Osterøy

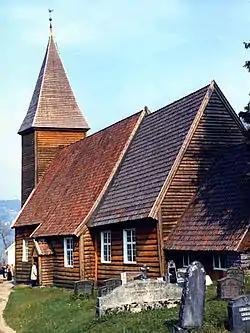
View of the church at Hamre, dating back to 1622

The coat of arms was granted on 20 December 1985. The official blazon is ""Argent, three axes fesswise azure blades to the base, 2-1"". This means the arms have a field (background) has a tincture of argent which means it is commonly colored white, but if it is made out of metal, then silver is used. The charge is a set of three broad axes laying horizontally with their blades facing down, with two axes at the top and one beneath. Broad axes were historically used in the construction of timber houses, which has long traditions in the municipality. Building craftsmen from Osterøy have been known for their solid work throughout the county. The designer was Egil Korsnes who based his design on the idea of Magnus Hardeland. The municipal flag has the same design as the coat of arms.